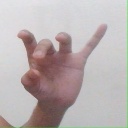
अक्षर: ओ